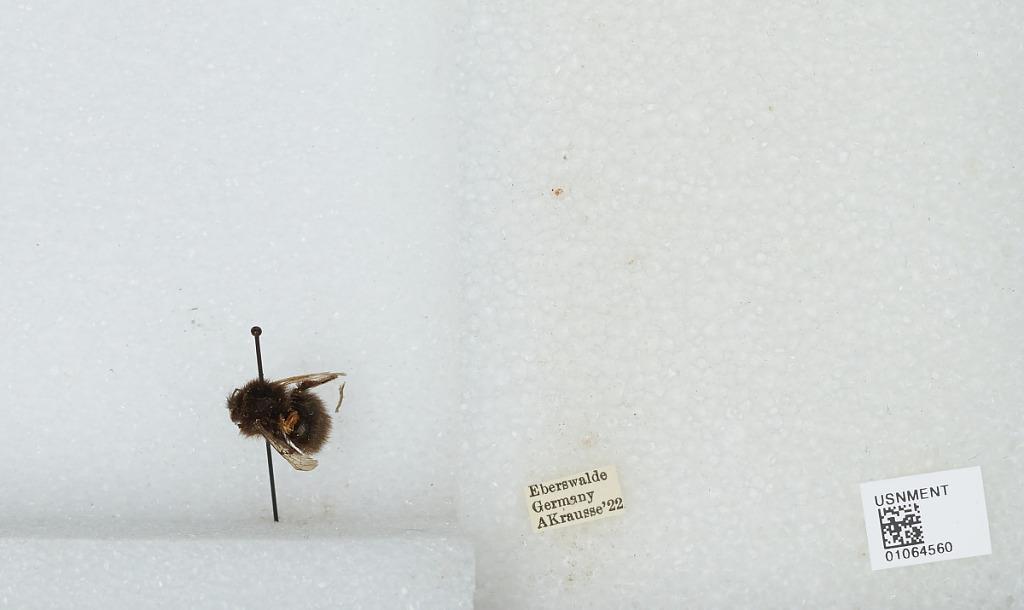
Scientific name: Bombus sp.
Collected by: A. Krausse
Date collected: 1922--
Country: Germany
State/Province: Brandenburg
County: Barnim
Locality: Eberswalde
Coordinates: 52.8356, 13.8182